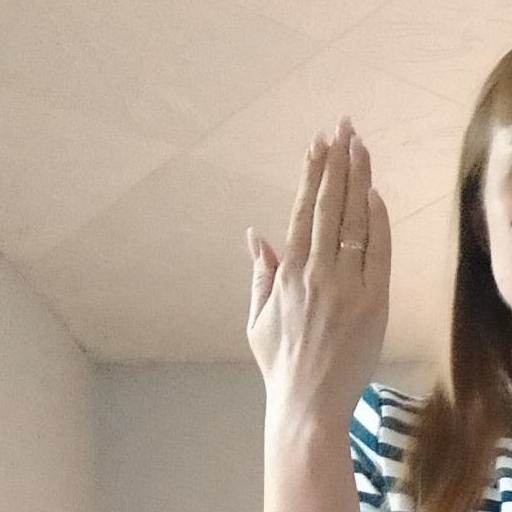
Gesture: stop_inverted